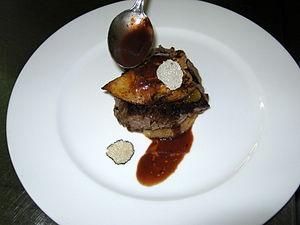
La sauce Périgueux est une réduction de vin blanc avec un roux blond auquel on ajoute des dés de truffes.